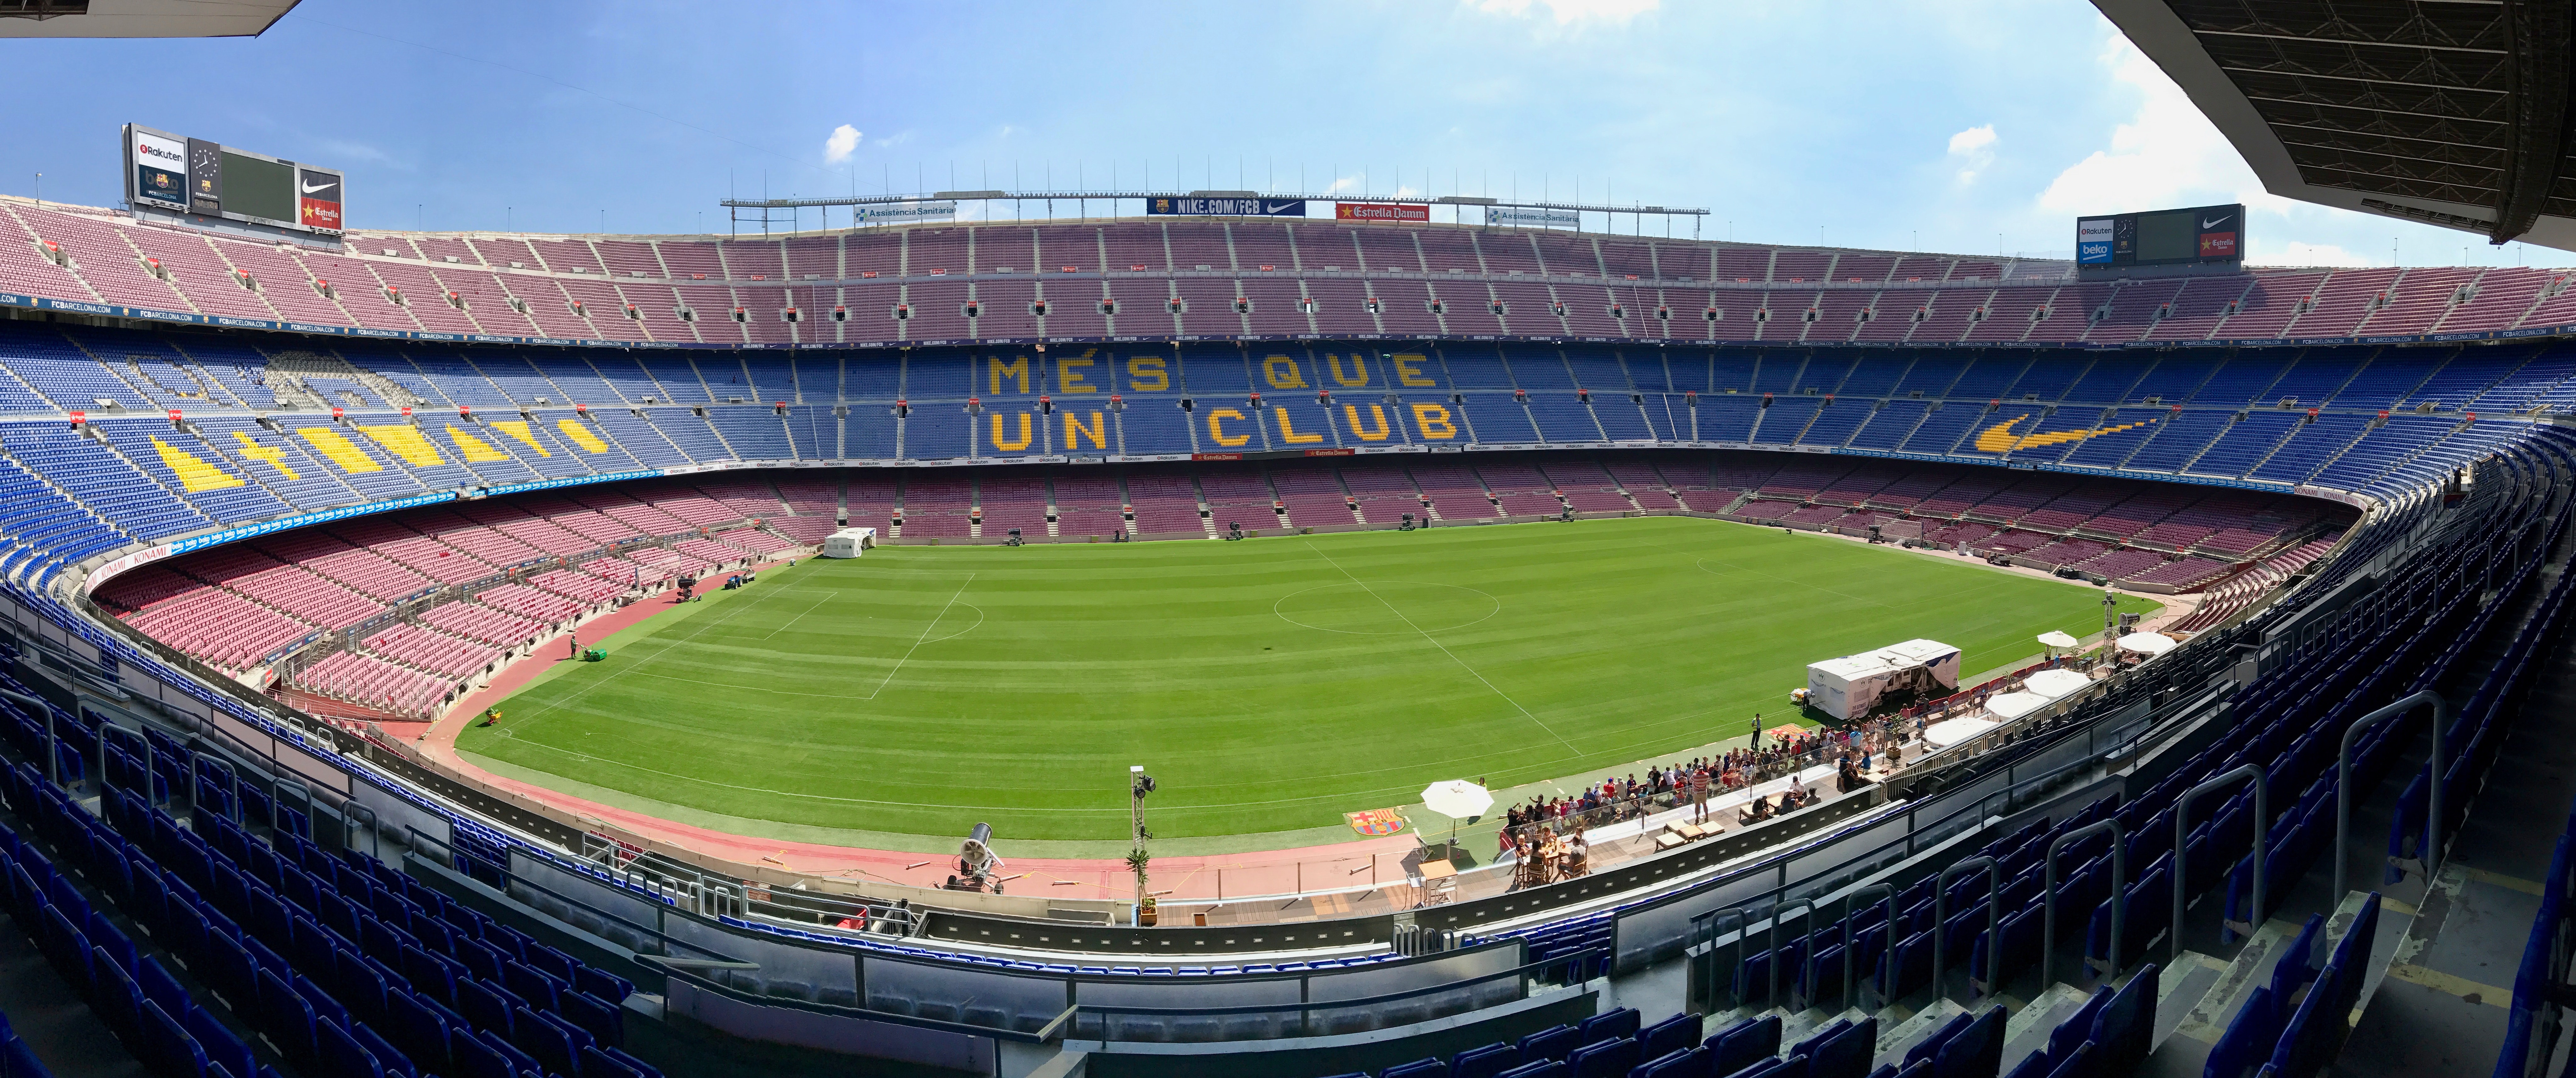
stadium, sport venue, arena, landmark, sports, grass, team sport, baseball park, photography, college baseball, ball game, artificial turf, amphitheatre, baseball, atmosphere, baseball field, soccer specific stadium, architecture, panorama, tournament, competition event, leisure, rock, bat and ball games, pitch